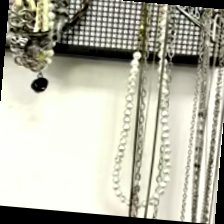
Label: has bracelet mod